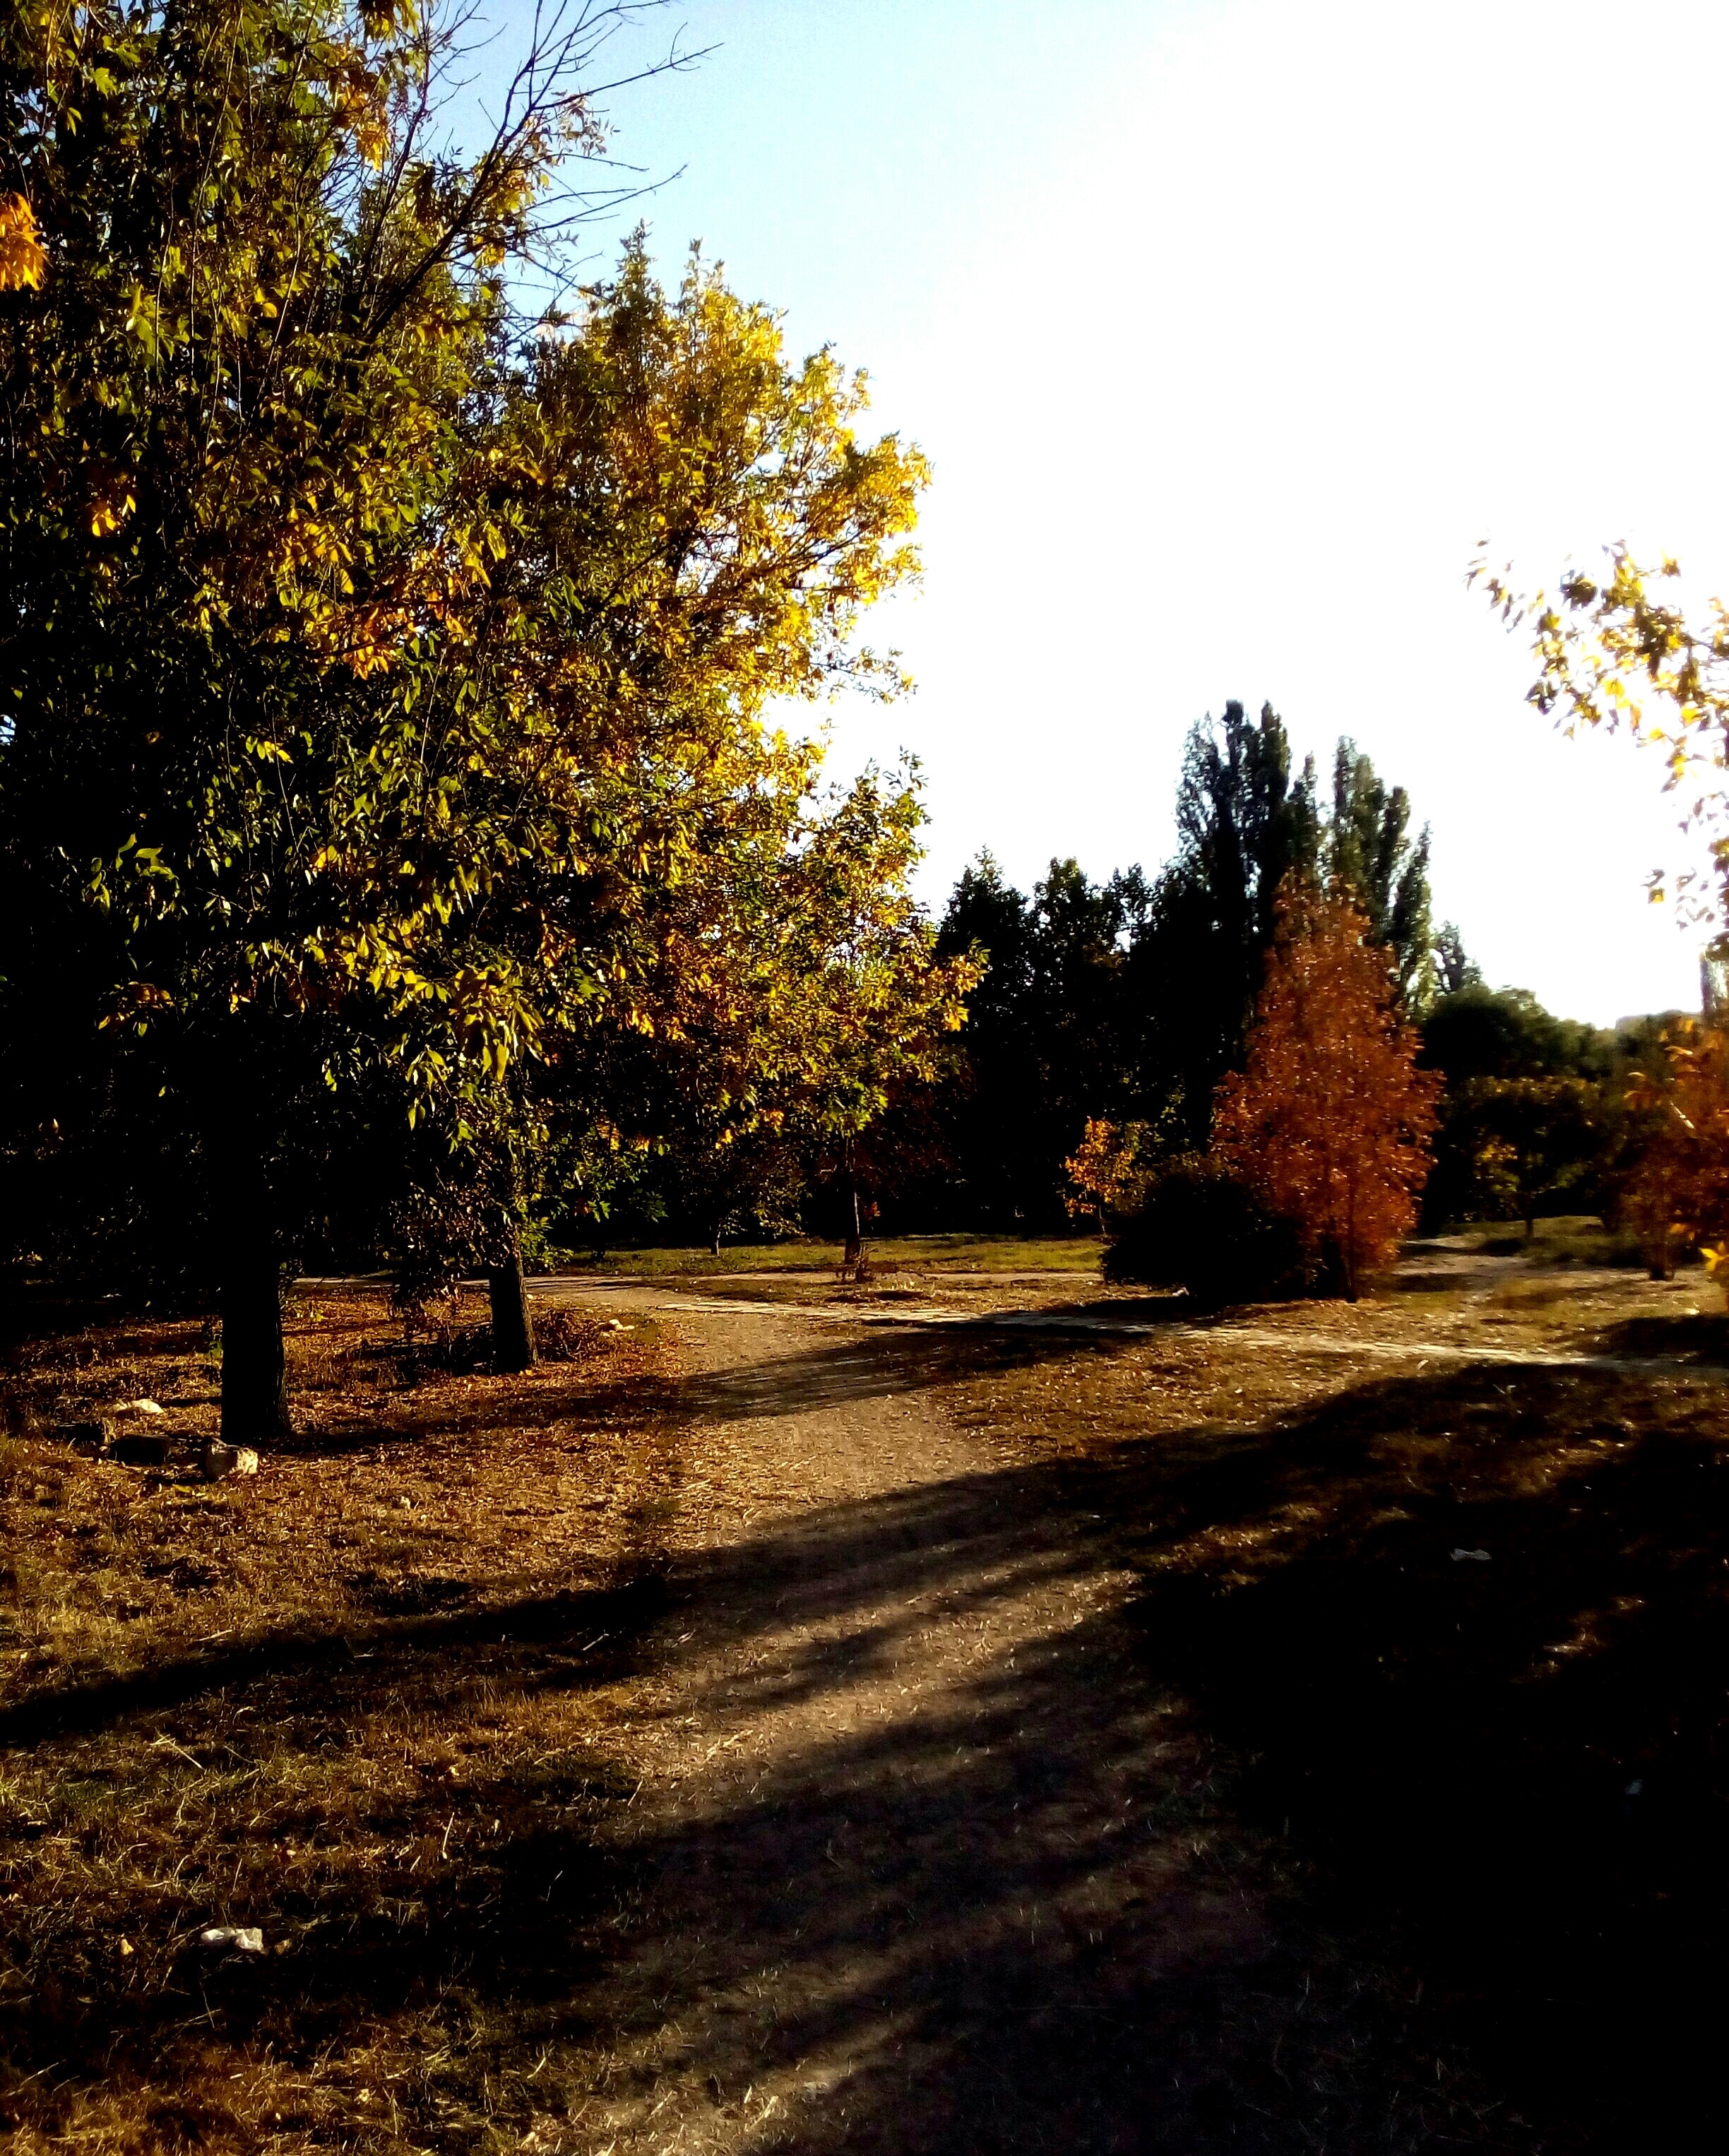
landscape, tree, nature, plant, sunlight, morning, leaf, evening, autumn, season, woodland, rural area, woody plant